Fraunhofer diffraction

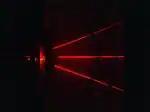
Diffraction of a laser beam by a grating

A grating is defined in Born and Wolf as "any arrangement which imposes on an incident wave a periodic variation of amplitude or phase, or both".